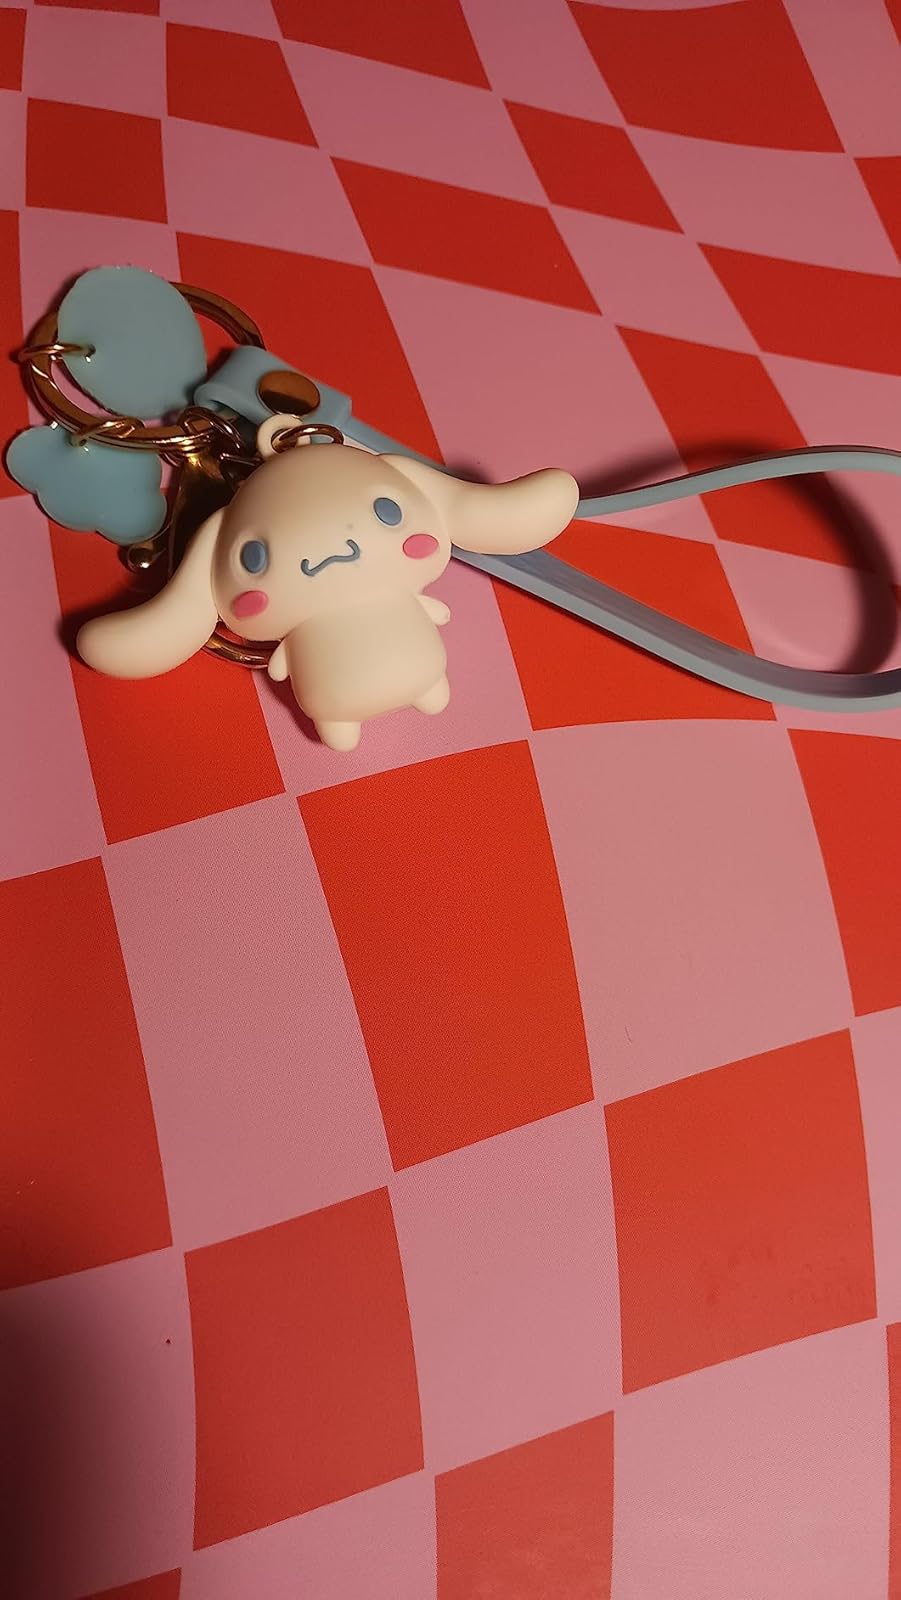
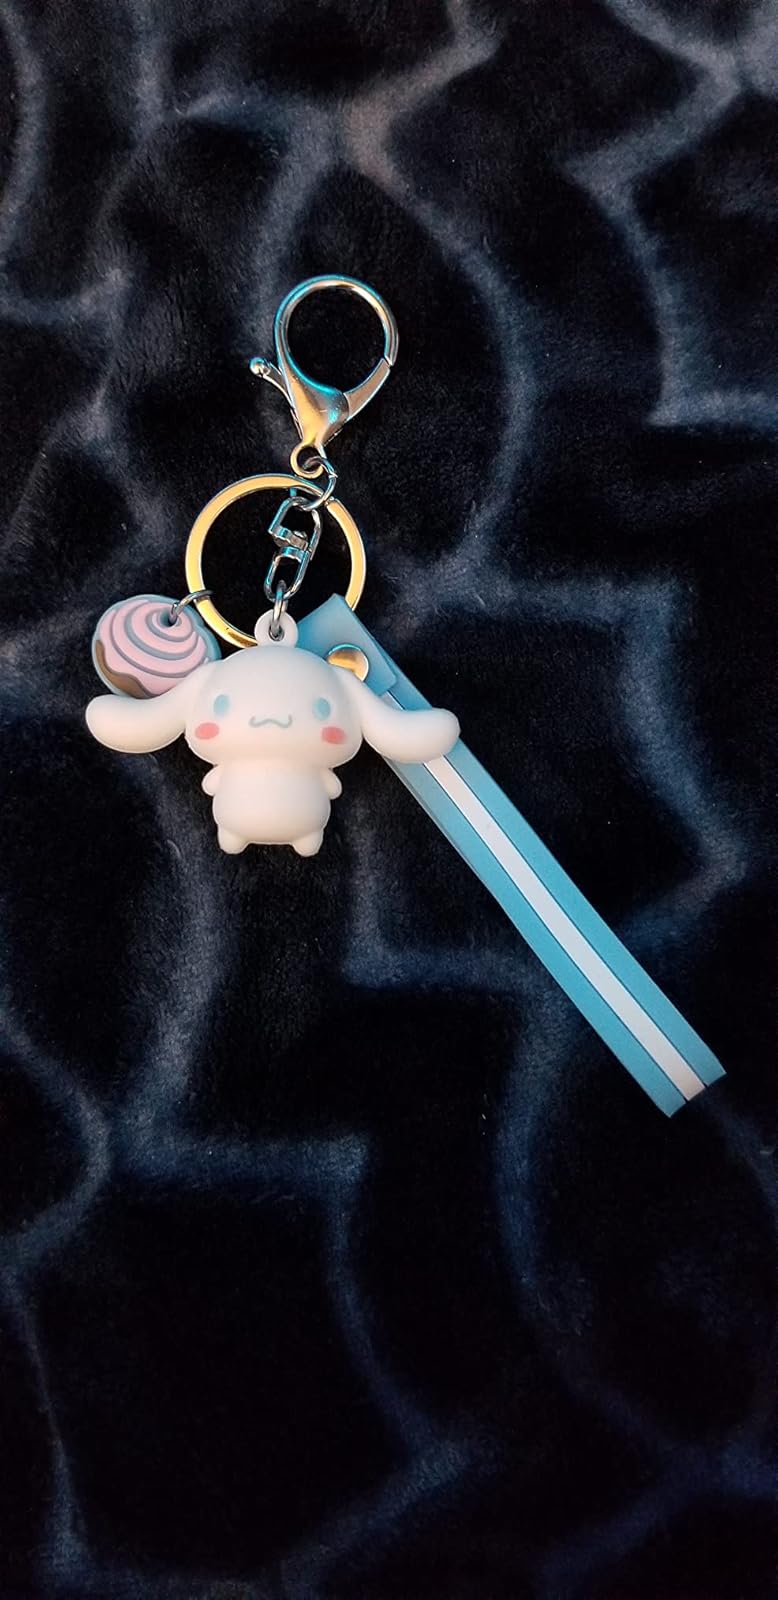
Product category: accessories_keychain
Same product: yes